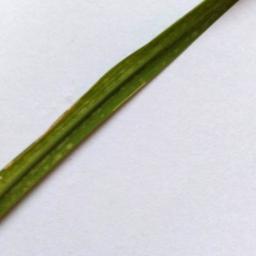
Label: Rice___Healthy